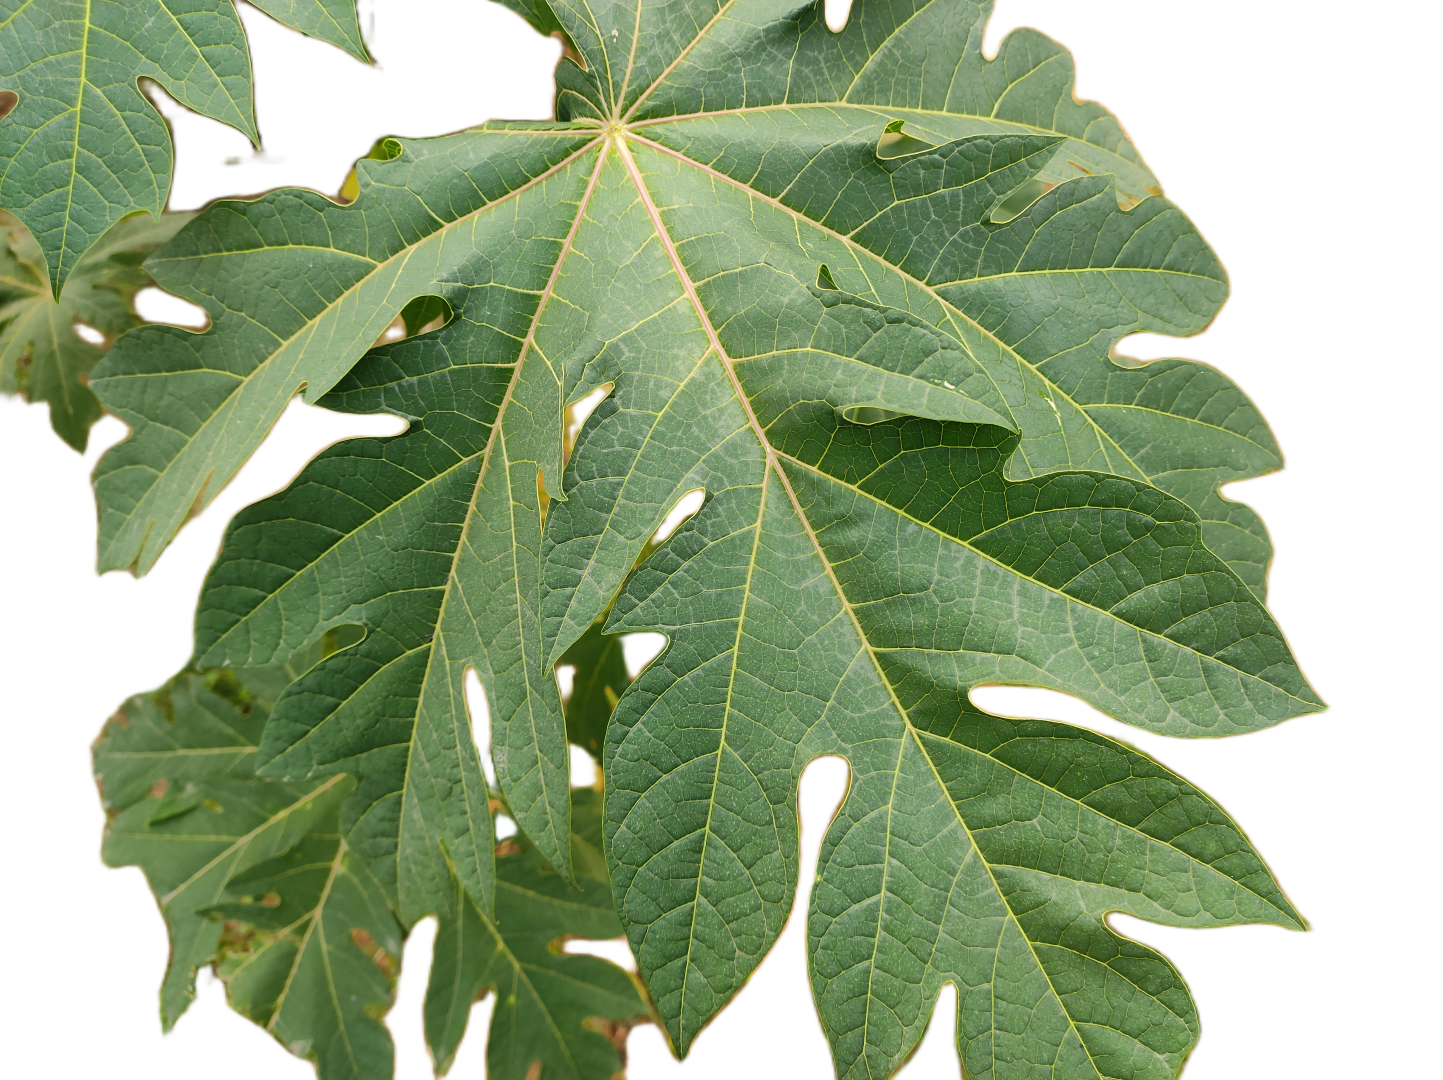
Crop: Papaya
Label: Healthy_leaf